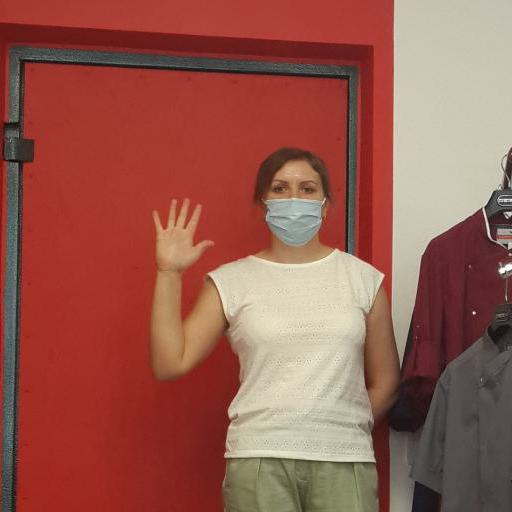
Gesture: palm